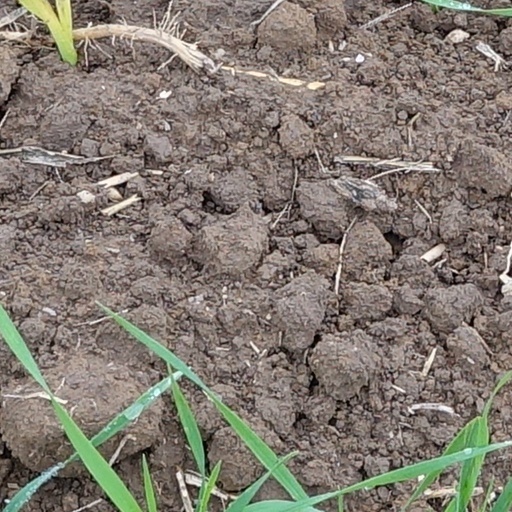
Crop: wheat